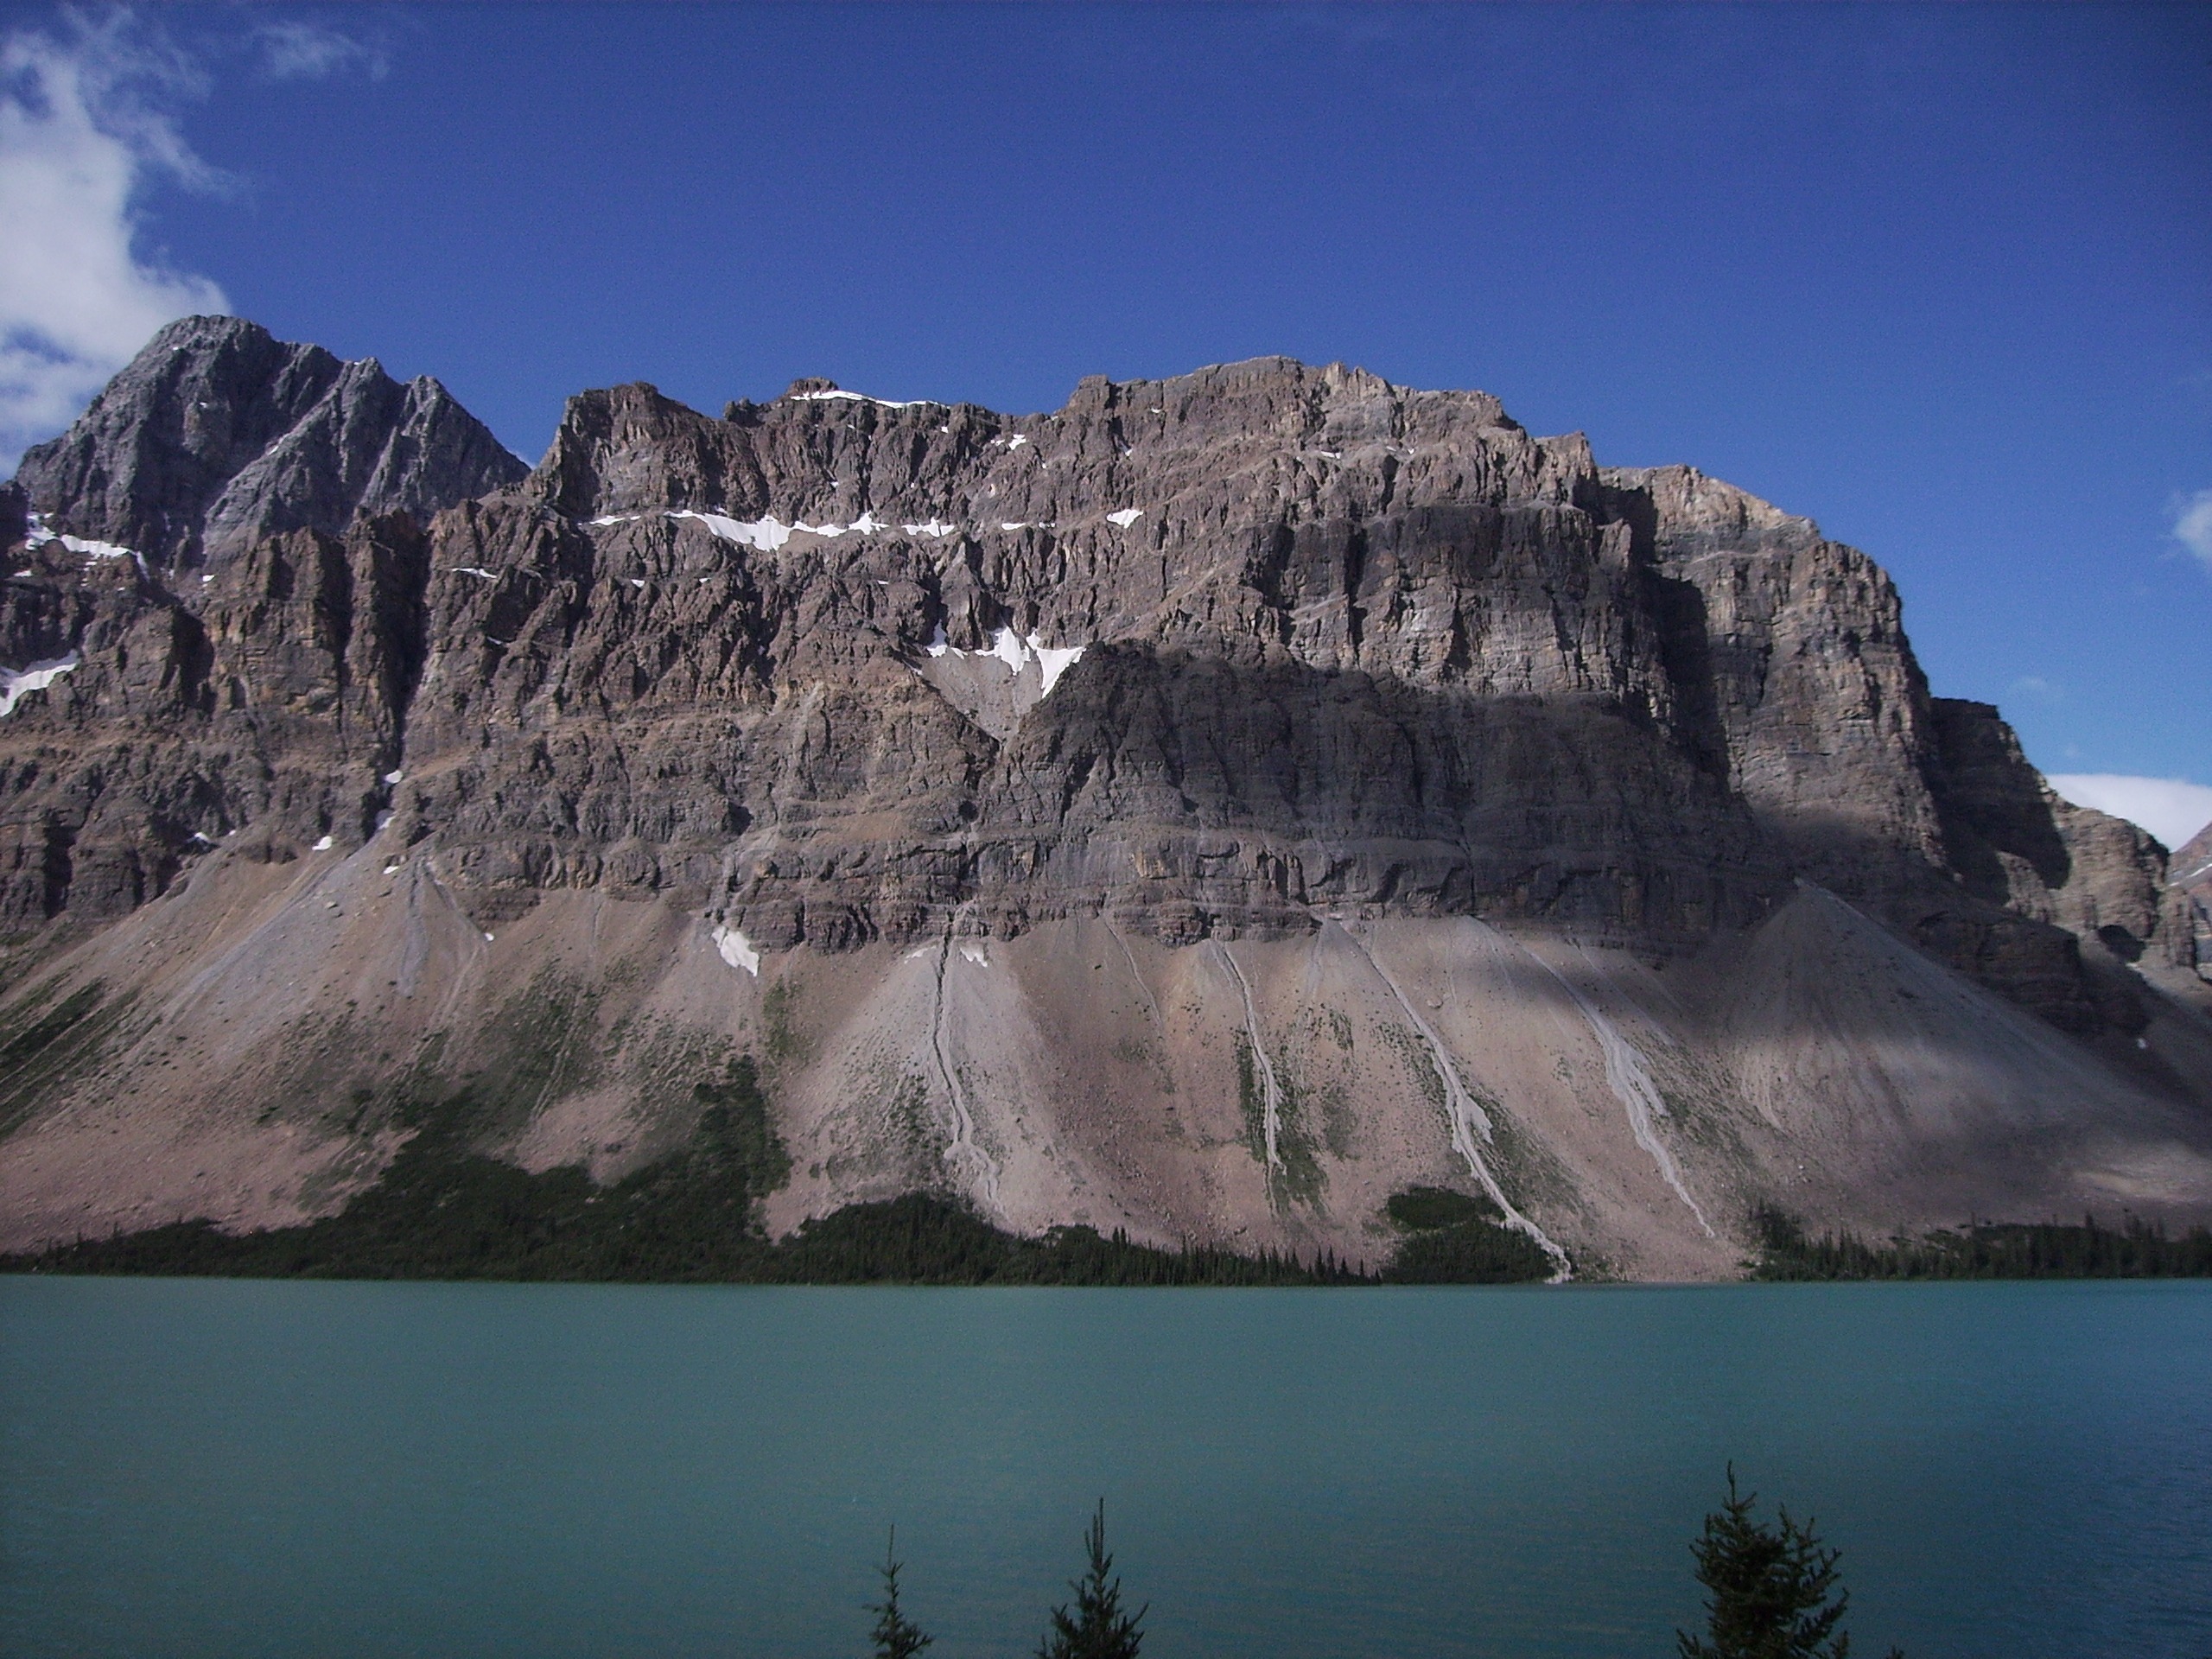
nature, rock, mountain, snow, lake, mountain range, cliff, terrain, national park, ridge, summit, geology, canada, jasper, plateau, alberta, banff, landform, banff national park, bow lake, jasper national park, geographical feature, mountainous landforms, highway 93, dream street, west canada